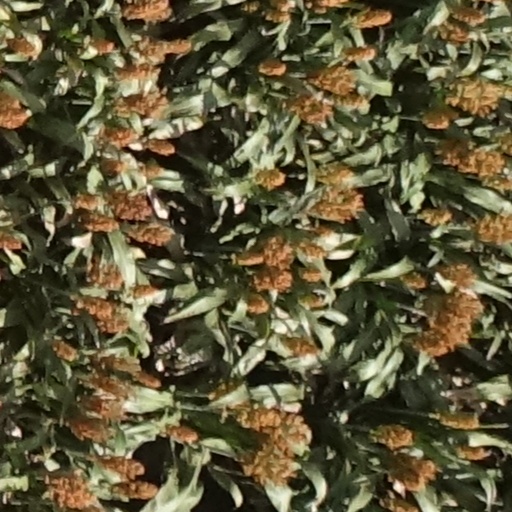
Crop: sorghum